Robert Davi

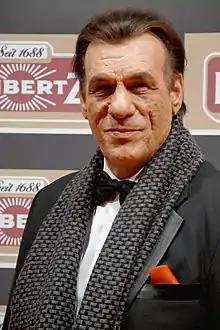
Davi in 2016

Robert John Davi (born June 26, 1951) is an American actor, singer, and filmmaker. Over the course of his acting career, Davi has performed in more than 130 films. Among his most known roles are opera-singing Jake Fratelli in "The Goonies" (1985), FBI Special Agent Johnson in "Die Hard" (1988), James Bond villain Franz Sanchez in "Licence to Kill" (1989), police deputy chief Phil Heinemann in "Predator 2" (1990) and strip club manager Al Torres in "Showgirls" (1995). On television, he portrayed FBI Special Agent Bailey Malone in the NBC television series "Profiler" (1996–2000).